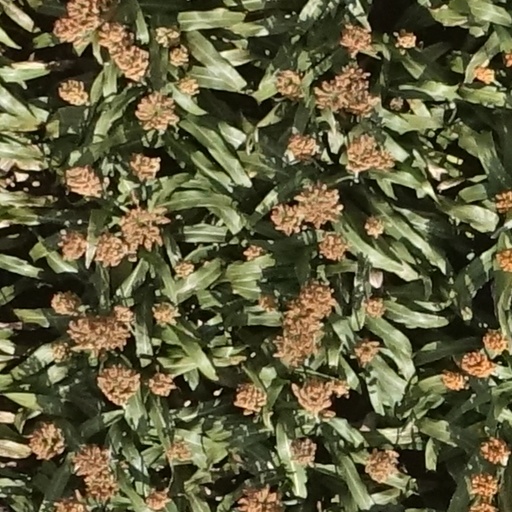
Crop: sorghum